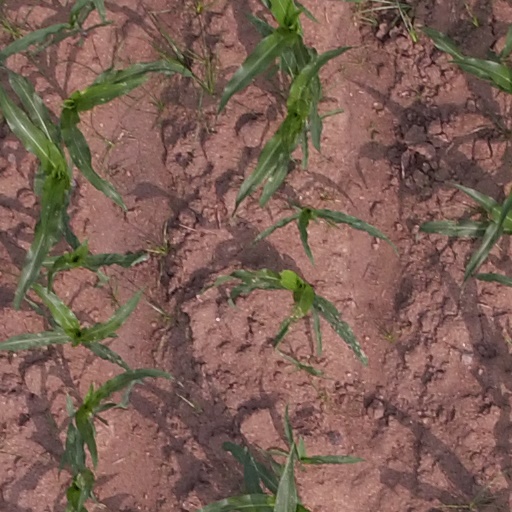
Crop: maize; corn